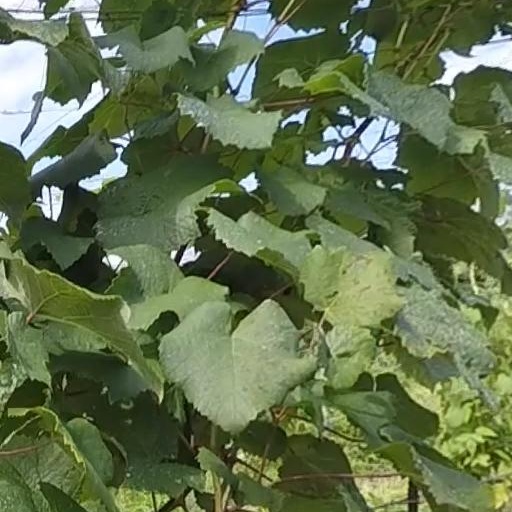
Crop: grape